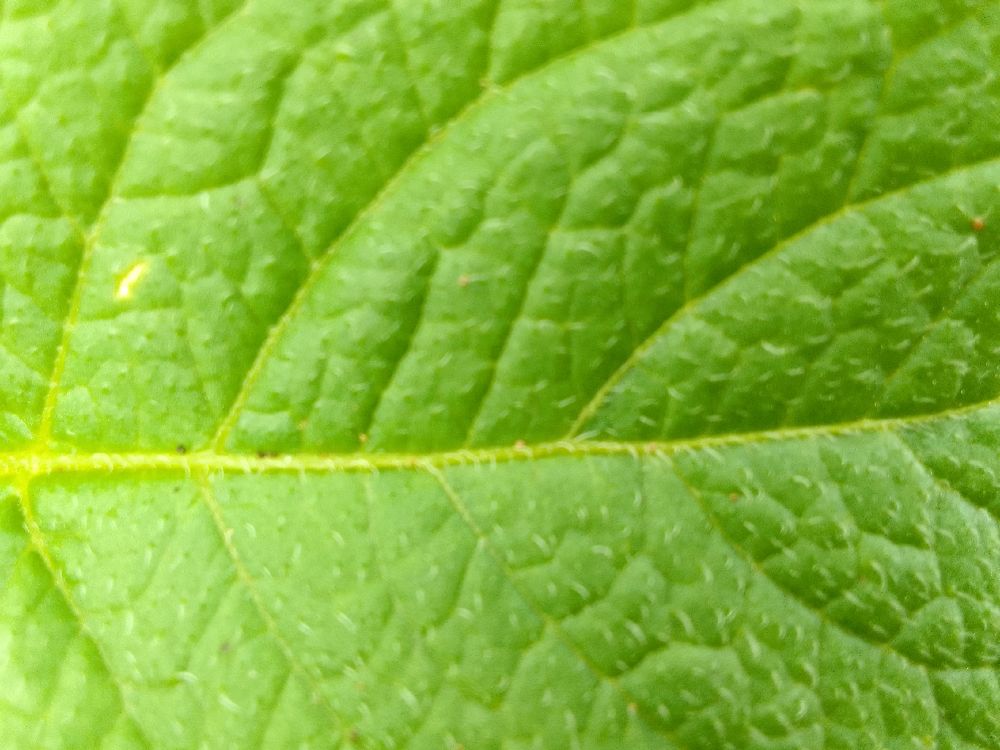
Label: Healthy